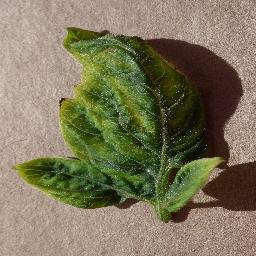
Label: Tomato___Tomato_Yellow_Leaf_Curl_Virus